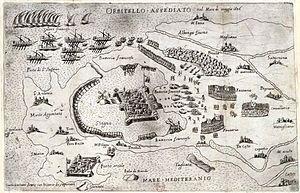
Siège d'Orbetello. 1646.
La bataille d'Orbetello ou d'Orbitello est une double bataille livrée pendant la guerre de Trente Ans. C'est un affrontement terrestre mené de mai à juillet 1646 à Orbetello, ville forte toscane assiégée par les Français, et une bataille navale donnée le 14 juin entre la flotte française chargée de soutenir le siège et une flotte espagnole de secours. C'est au départ un succès français, avec le débarquement réussi du corps expéditionnaire en Toscane. L'opération s'enlise par la suite à cause de la mort de l'amiral français tué dans la bataille navale, avant de tourner à l'échec complet avec la fuite des troupes terrestres. L'opération vaut de sévères critiques à Mazarin, son organisateur, et ne satisfait pas le roi d'Espagne, qui s'attendait à un succès plus éclatant de ses forces. Cette bataille, qui ébranle malgré tout la puissance espagnole en Méditerranée, n'a pas de conséquences immédiates sur un conflit qui va durer entre les deux pays jusqu'en 1659.
Louis Foucault comte du Daugnon, est un vice-amiral de France et maréchal de France. Il est un membre de la Famille de Foucault de Saint-Germain-Beaupré.
Pierre de Certaines de Fricambault, né en 1620 au château de Villemolin et mort le 4 juin 1666 à Lagos, Algarve, est un officier général de la marine française et un corsaire du XVIIᵉ siècle. Il sert au sein de la Marine royale, à la fin du règne de Louis XIII et au début de celui de Louis XIV, pendant guerre de Trente Ans et la guerre franco-espagnole. Ses « excellents services dans la flotte. » lui valent d'être promu au rang de chef d'escadre par Louis XIV, un rang qu'il occupe du 20 mai 1654 à sa mort.